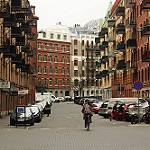
Label: street